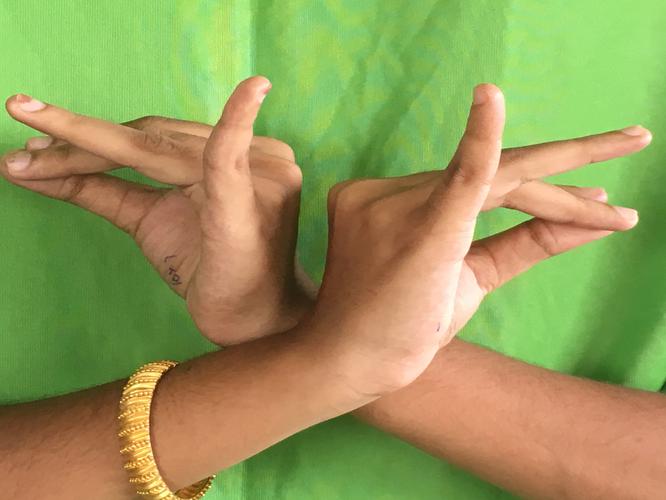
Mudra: Katakavardhana
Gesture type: double_hand